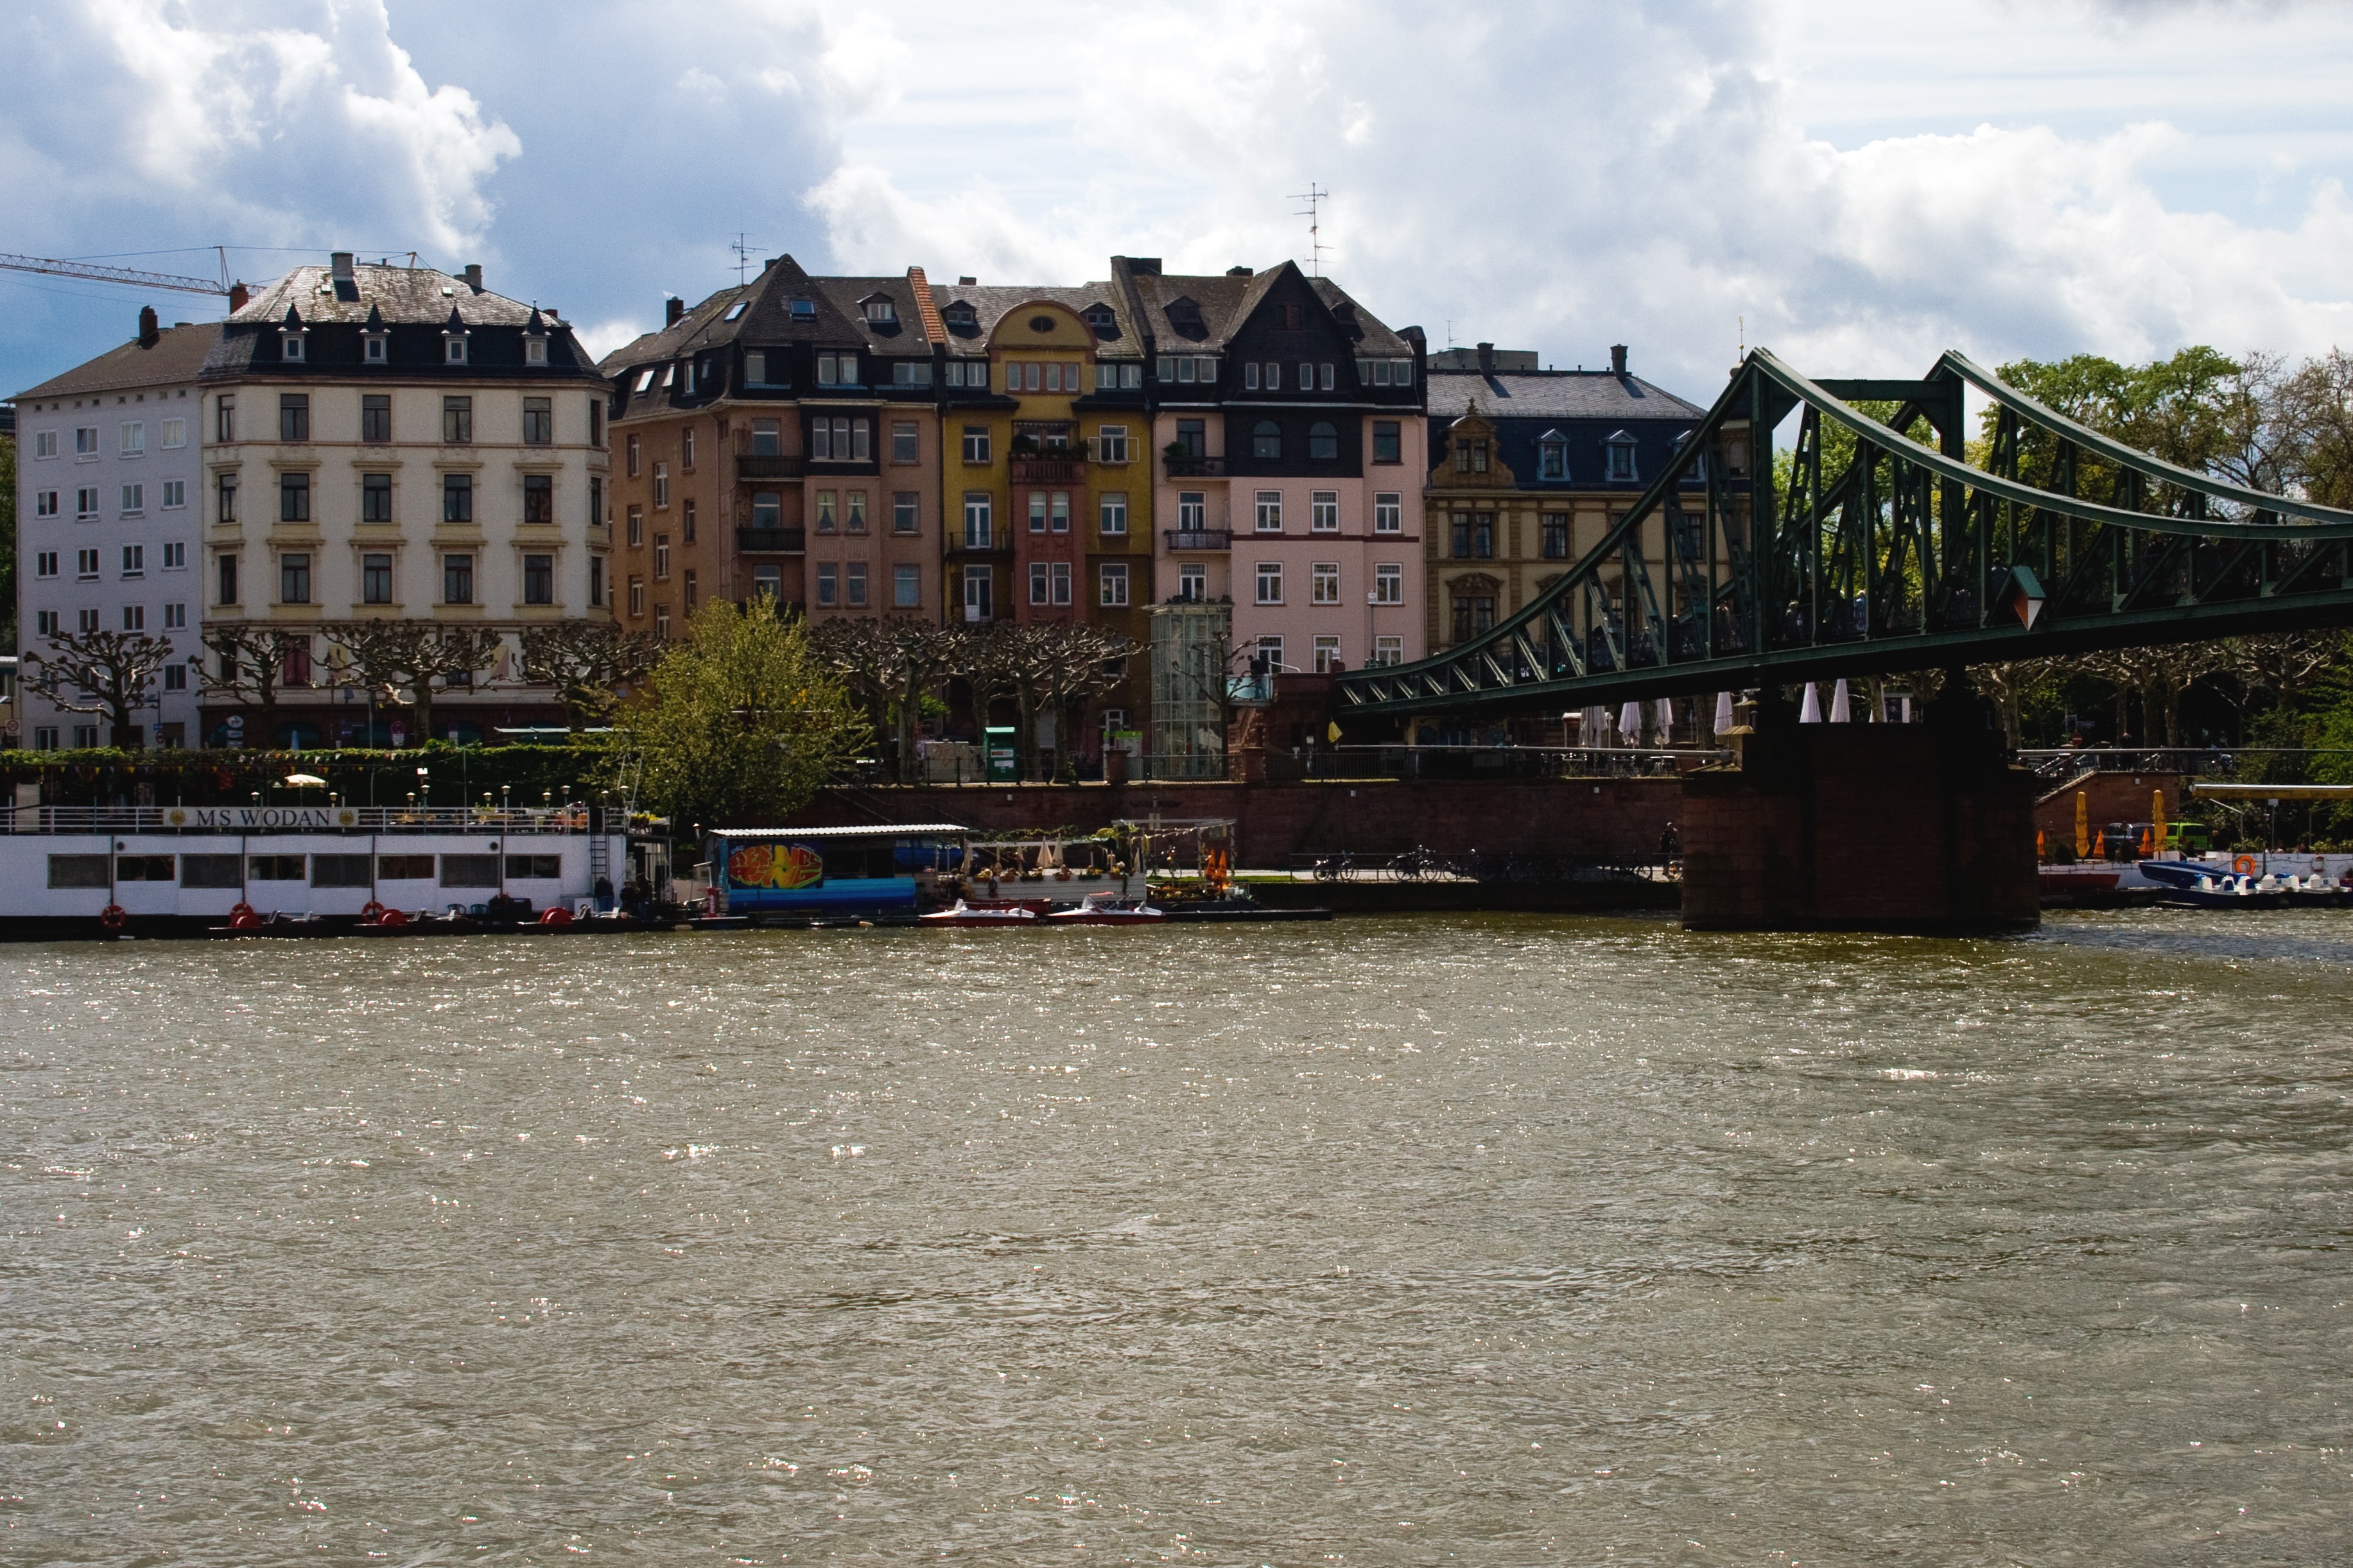
boat, bridge, town, city, river, canal, cityscape, vehicle, harbor, waterway, body of water, center, main, frankfurt am main germany, frankfurt, town center